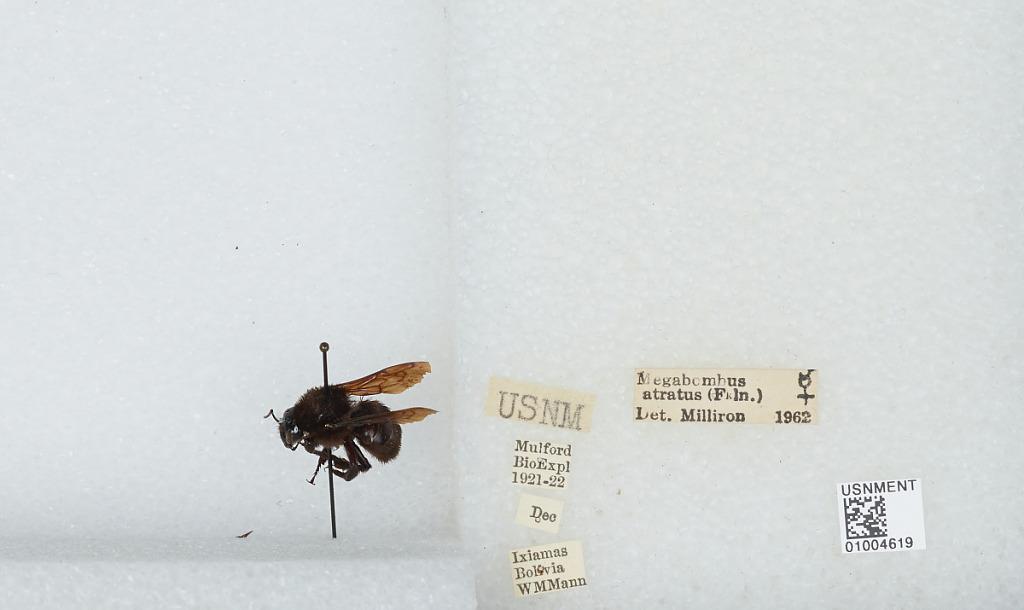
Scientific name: Bombus (Fervidobombus) atratus Franklin
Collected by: W. Mann
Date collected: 1921-12-
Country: Bolivia
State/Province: La Paz
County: Abel Iturralde
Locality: Ixiamas
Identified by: Milliron